Uprising in Nagykanizsa

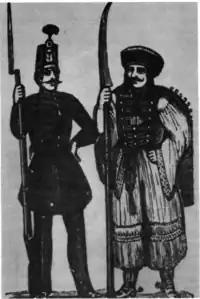
Hungarian national guardsman and insurrectionist in 1848 - unknown author

On 22 September, Benko reported that because of news that the people of Nagykanizsa were hostile to the Croatian troops, he had sent two officers from the popular insurrectionist units from Varaždin with 300 men to secure Nagykanizsa and had also directed additional troops to the city. On 24 September, Jelačić ordered Captain Glavasch, commander of the half battalion of Slunj, to secure Nagykanizsa. He wrote to Major-General Burits, the commander of the Styrian K.u.K Brigade, and, referring to his earlier promise, asked him to send garrison troops to Nagykanizsa.